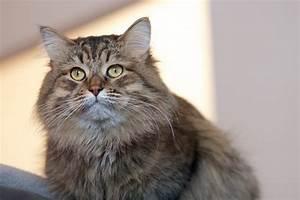
cat